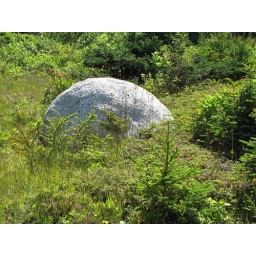
rock in a field MonHegan